Seabed gouging by ice

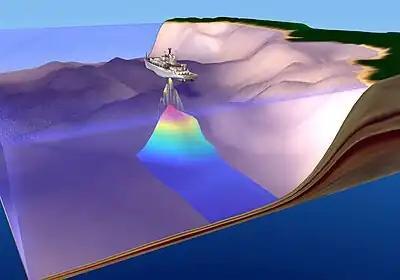
Illustration of an echo sounding operation, here with a multibeam sonar used to map seabed bathymetry.

Seabed gouging by ice is an eminently discreet phenomenon: little sign of it can be observed from above the water surface – the odd evidence includes sea floor sediments incorporated into the ice. Information of interest on these gouges includes: depth, width, length and orientation. Gouging frequency – the number of gouges produced at a given location per unit time – is another important parameter. This kind of information has been gathered by means of seabed mapping with ship-borne instrumentation, typically a fathometer: echo sounding devices such as a side-scan and a multi-beam sonar systems. Repetitive mapping involves repeating these surveys a number of times, at an interval ranging from a few to several years, as a means of estimating gouging frequency.